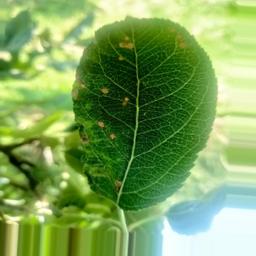
Label: Alternaria